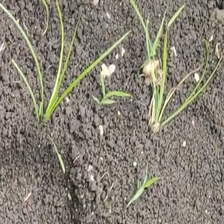
Weed species: Digitaria_SP_(Digitaria Sanguinalis )